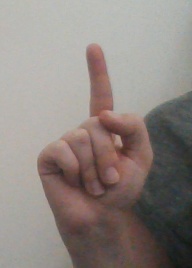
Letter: bb